Desirée Rogers

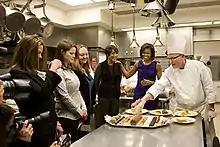
Students from L'Academie de Cuisine, White House Social Secretary Desiree Rogers, First Lady Michelle Obama, and White House pastry chef Bill Yosses.

In February 2010, Rogers stepped down from her position at the White House. Rogers was replaced by Julianna Smoot, former chief of staff to the U.S. Trade Representative Ron Kirk. On August 10, 2010, Rogers was named CEO of the Johnson Publishing Company, overseeing publication of "Ebony" and "Jet" magazines, the Johnson Archives, and Fashion Fair Cosmetics. She left JPC in June 2017.